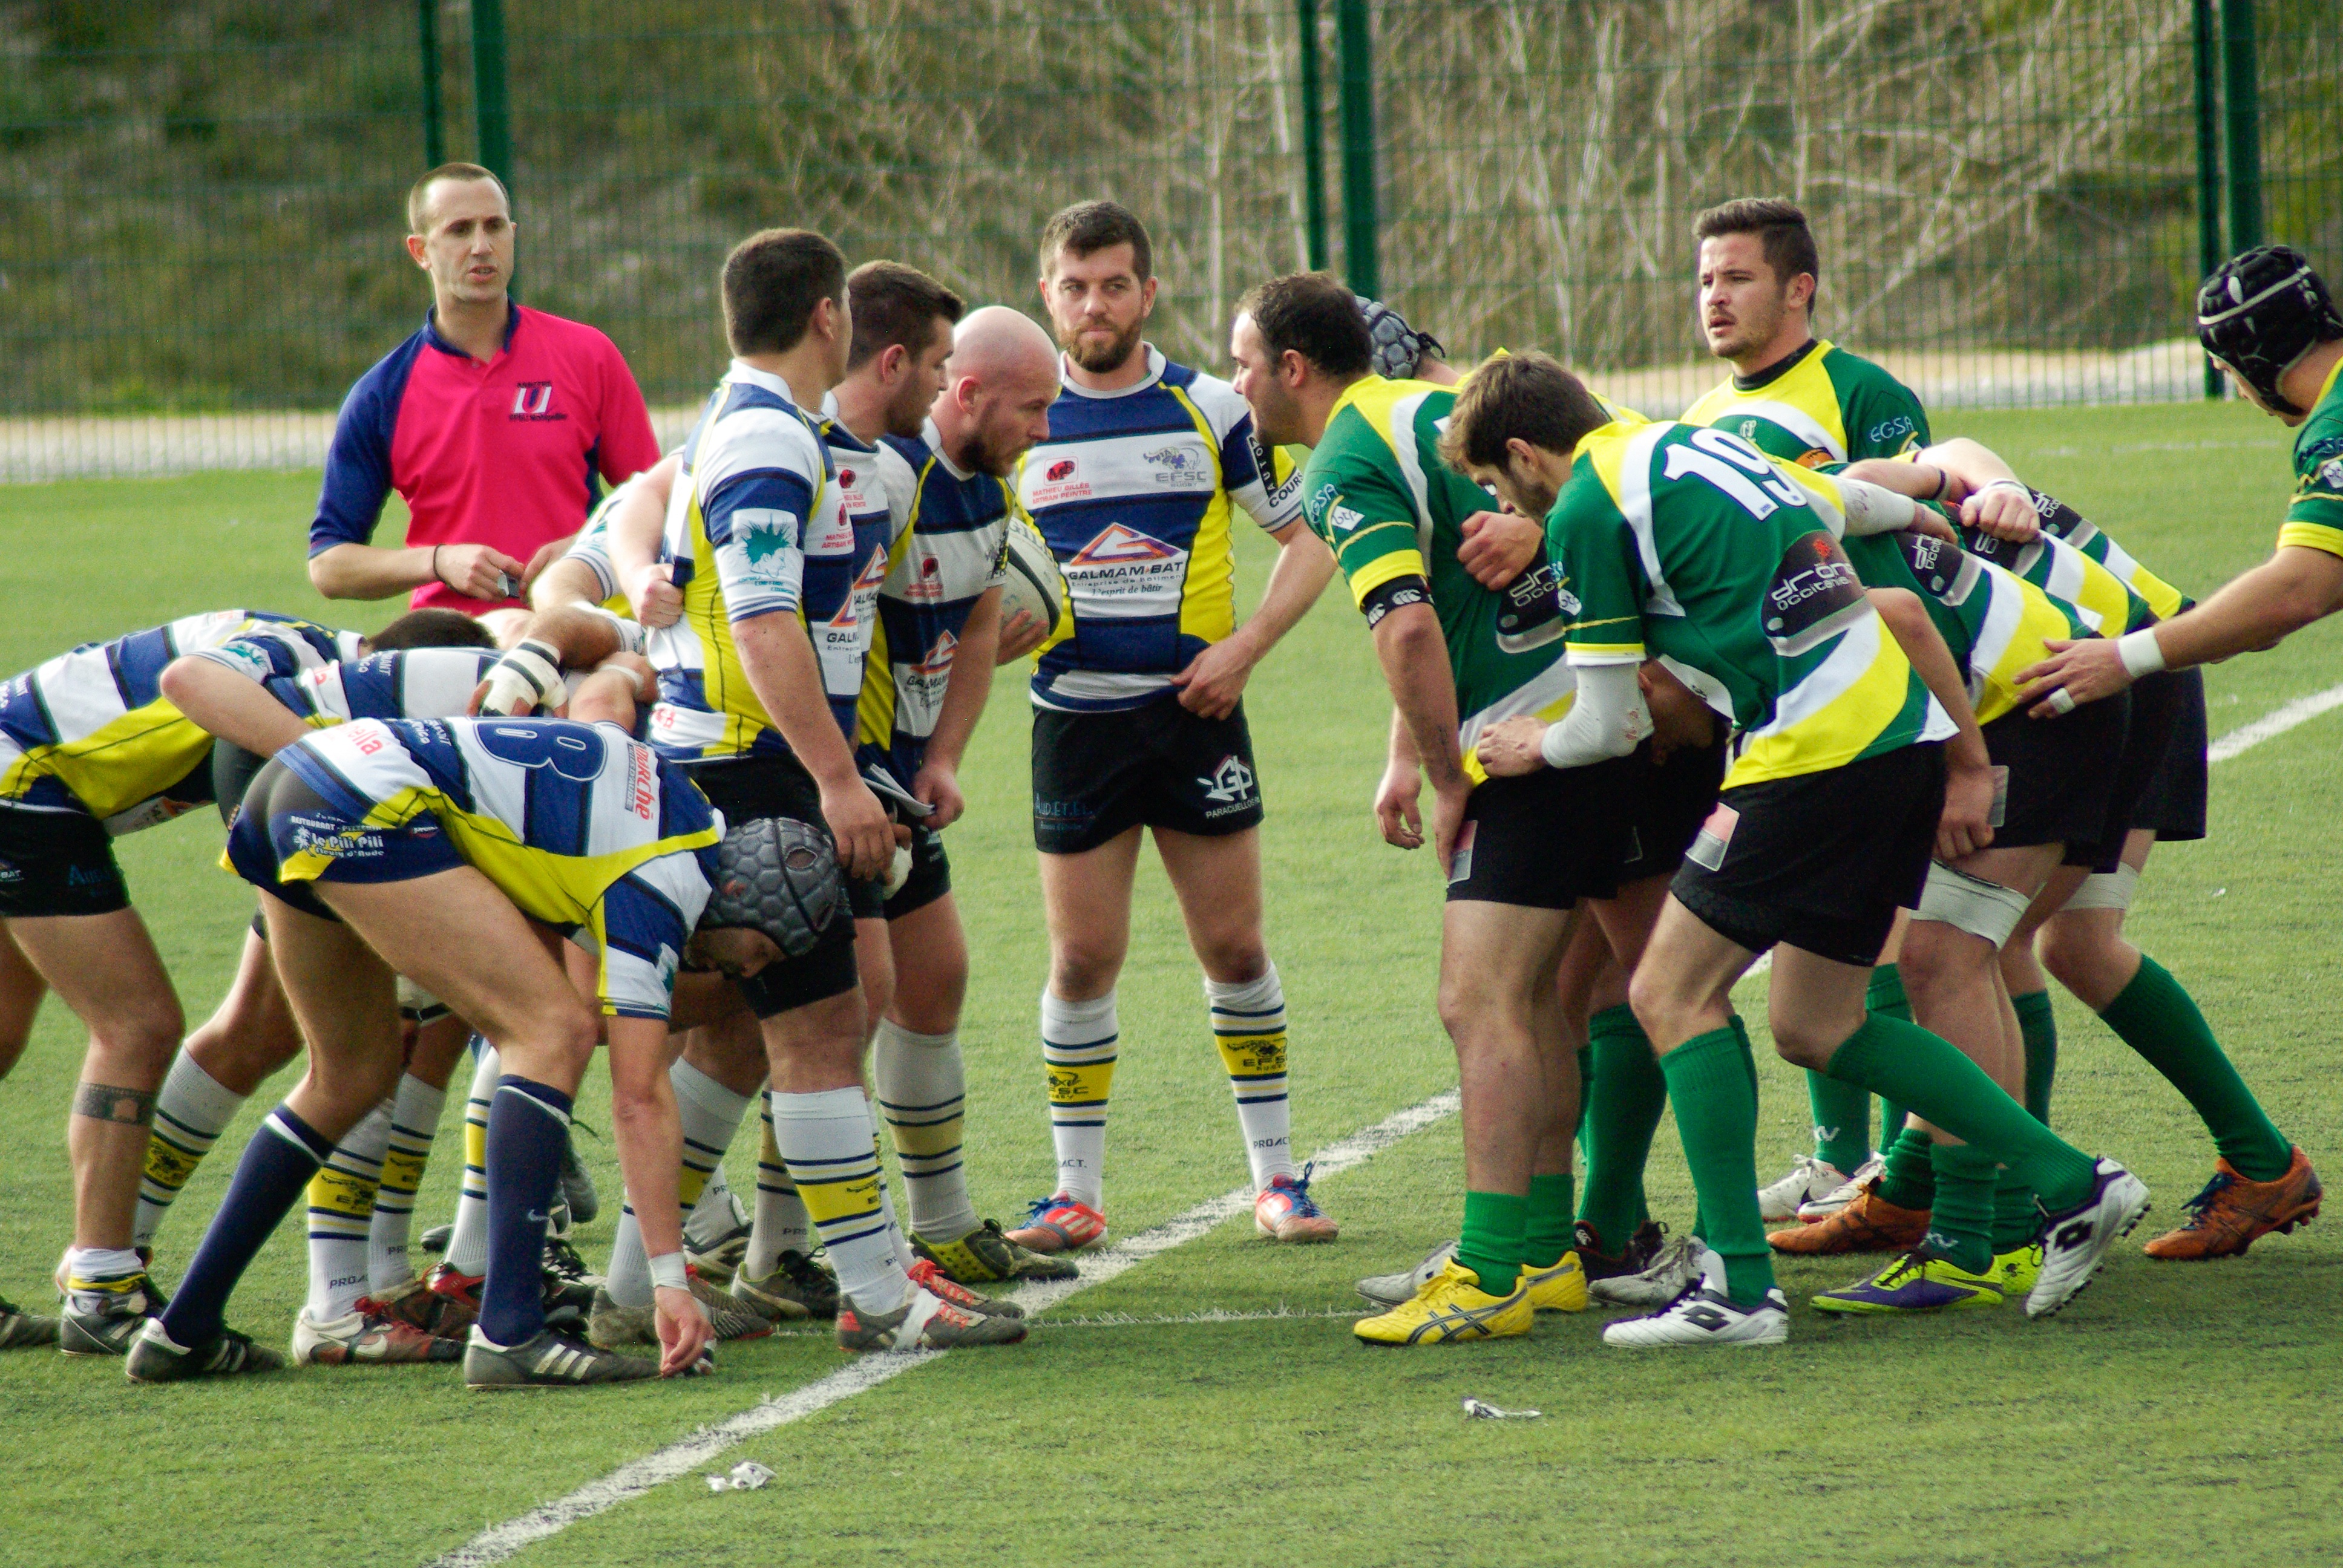
lawn, soccer, rugby, team, sports, ball, match, players, tackle, ball game, team sport, rugby football, rugby union, rugby league, rugby sevens, australian rules football